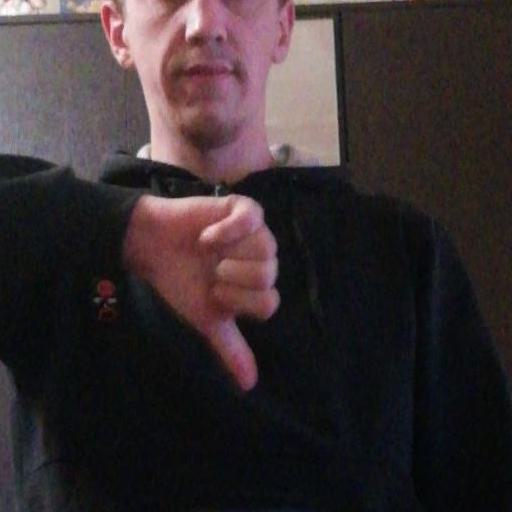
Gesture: dislike